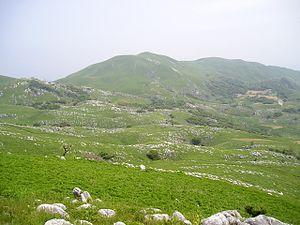
Le parc quasi national de Kitakyūshū est un parc quasi national dans la préfecture de Fukuoka au Japon. Créé le 16 octobre 1972, il couvre une superficie de 82,49 km².